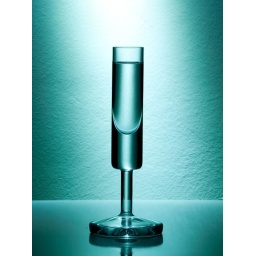
strobist: one single blue geled strob from top against the wall